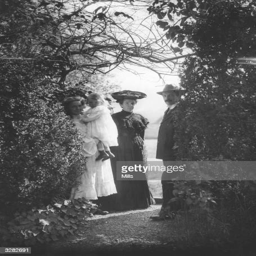
politician stands among the trees with his first wife and people